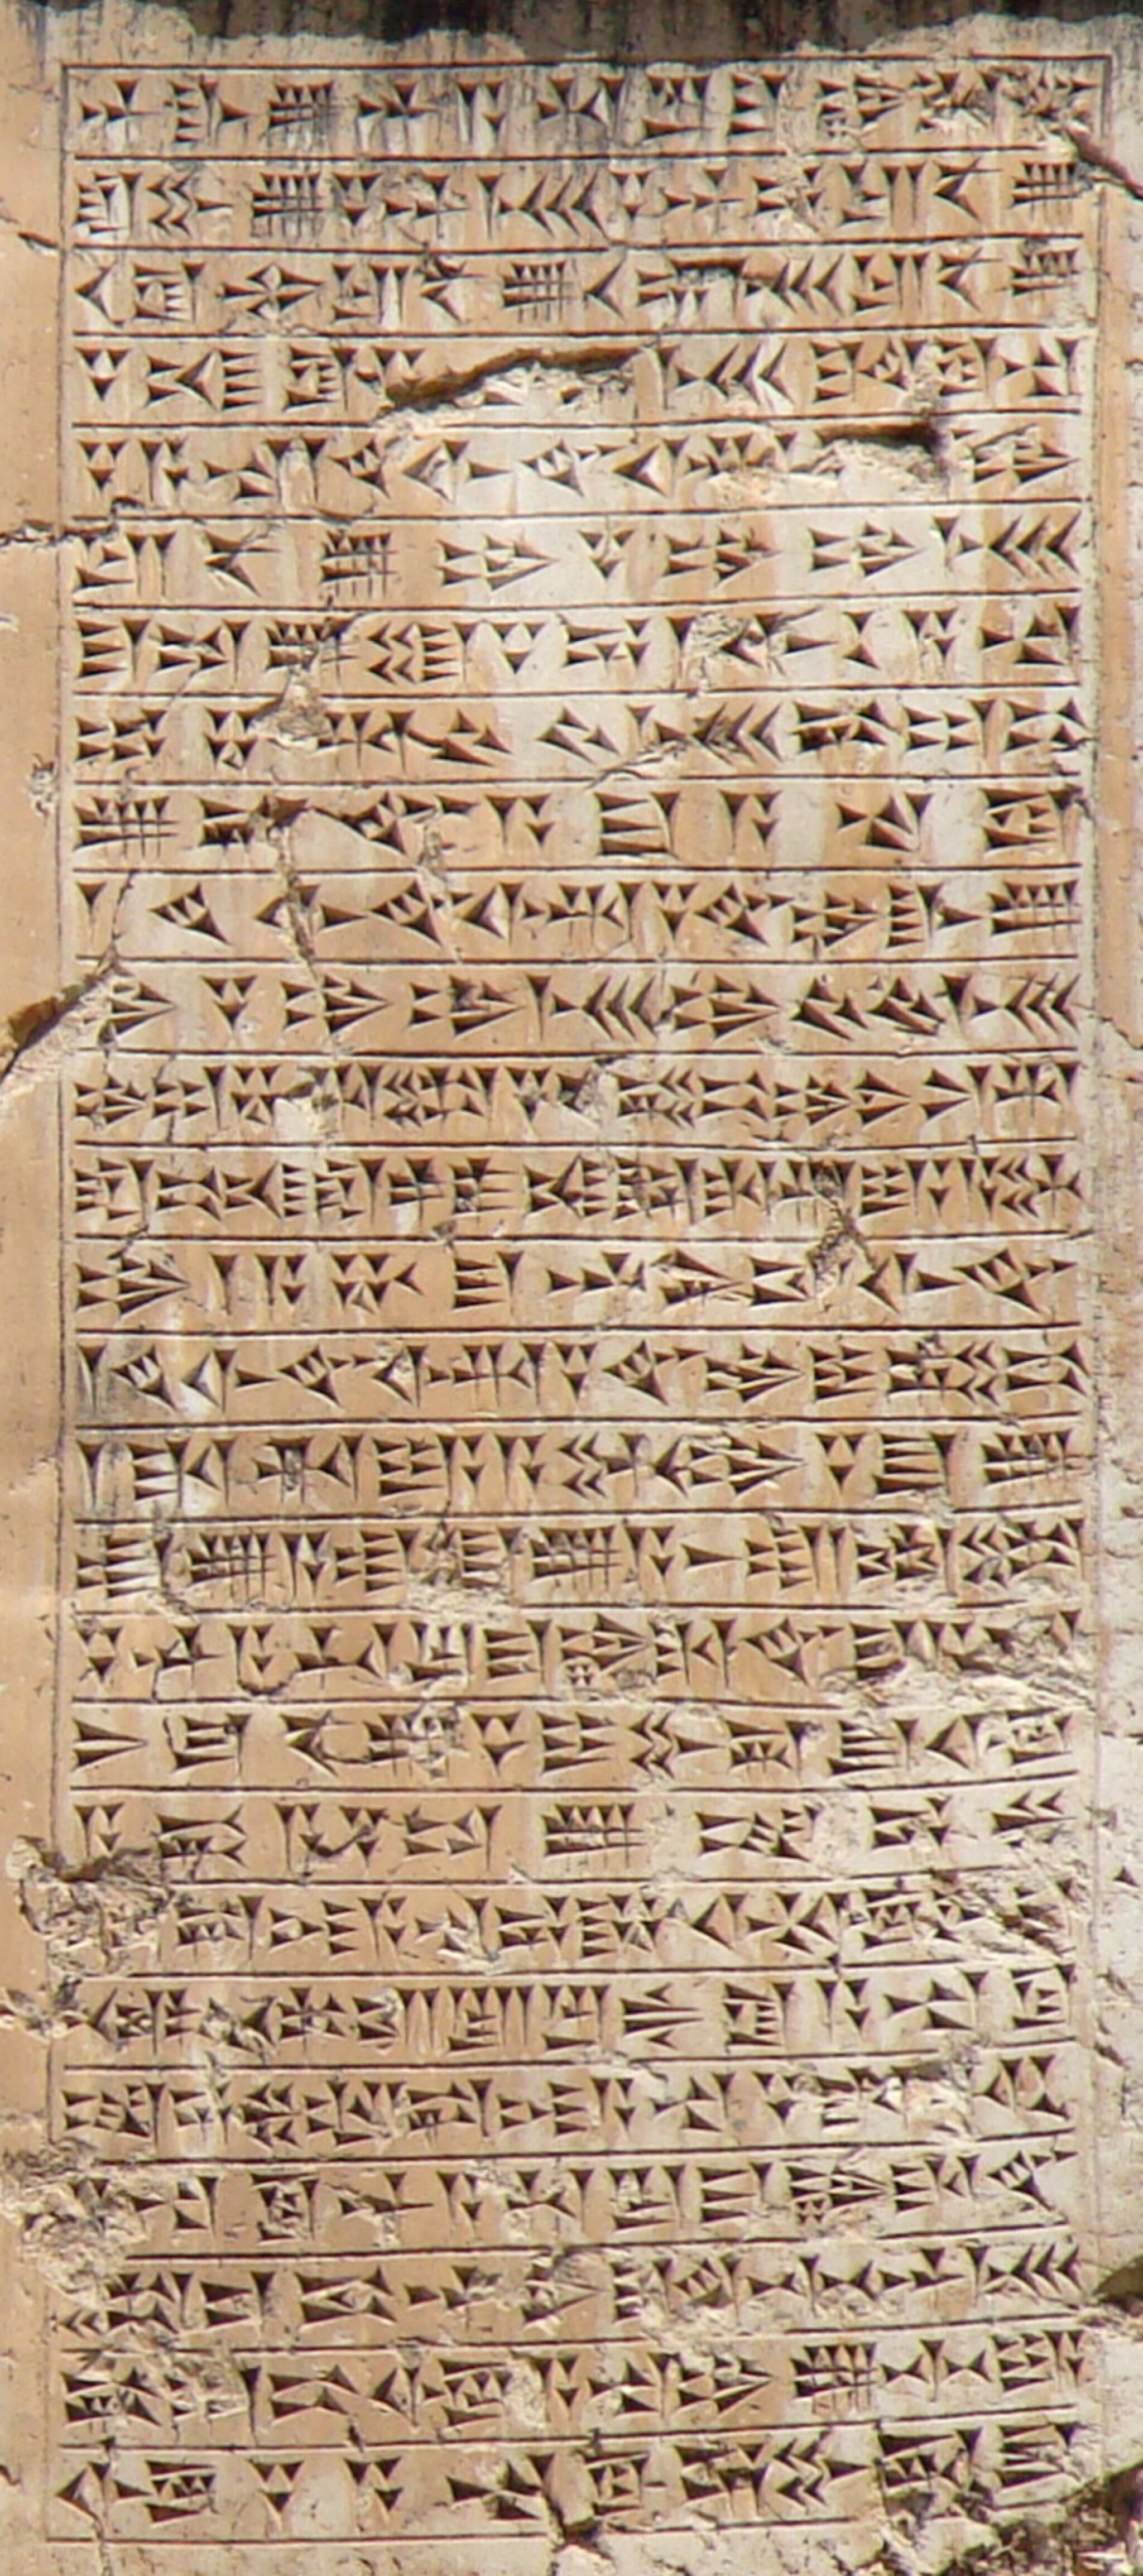
Title: Inscription in Babylonian, in the Xerxes I inscription at Van, 5th century BCE
Description: Inscription in Babylonian, in the Xerxes I inscription at Van, 5th century BCE " Ahuramazda is the great god, the greatest god who created the sky and created the land and created humans Who gave prosperity to the humans Who made Xerxes king King of many kings, being the only ruler of the totality of all lands “I am Xerxes, the great king, the king of kings, the king of the lands, king of all the languages, king of the great and large land, the son of king Darius the Achaemenian” The king Xerxes says: “the king Darius, my father, praised be Ahuramazda, made a lot of good, and this mountain, he ordered to work its cliff and he wrote nothing on it so, me, I ordered to write here. May Ahuramazda protect me, with all the gods and so my kingdom and what I have done."
Date: 2020-06-10
Categories: Trilingual inscription of Xerxes, Van, Extracted images